Albert Clock, Barnstaple

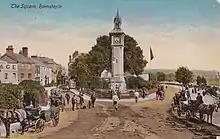
The Albert Clock in about 1905

Located in The Square in Barnstaple, the tower was built in 1862 at the suggestion of the then Mayor of Barnstaple, John Norrington, following the death of Prince Albert in the previous year. The tower was paid for by public subscription with some of the money being raised for the provision of a drinking fountain. The original design was for a tower without a clock.